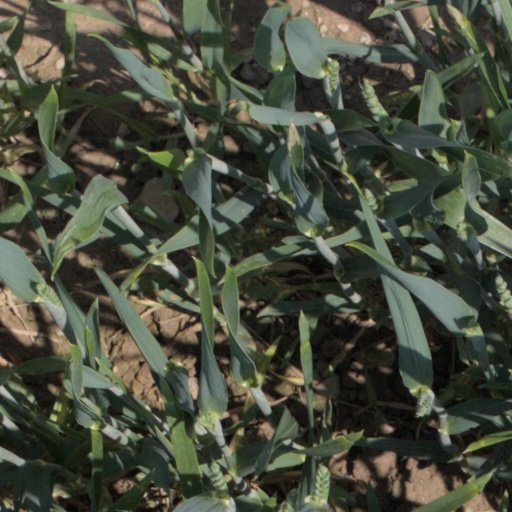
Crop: wheat